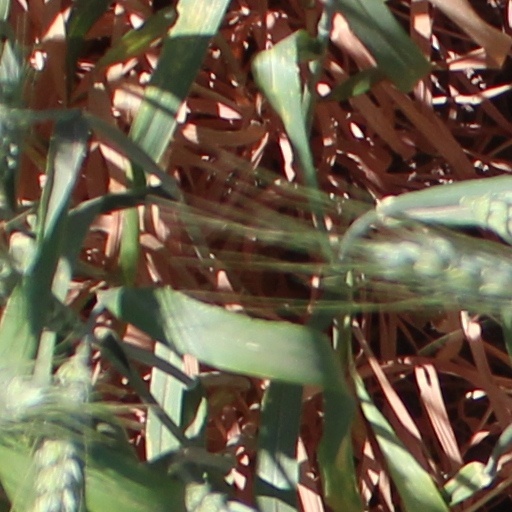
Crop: wheat